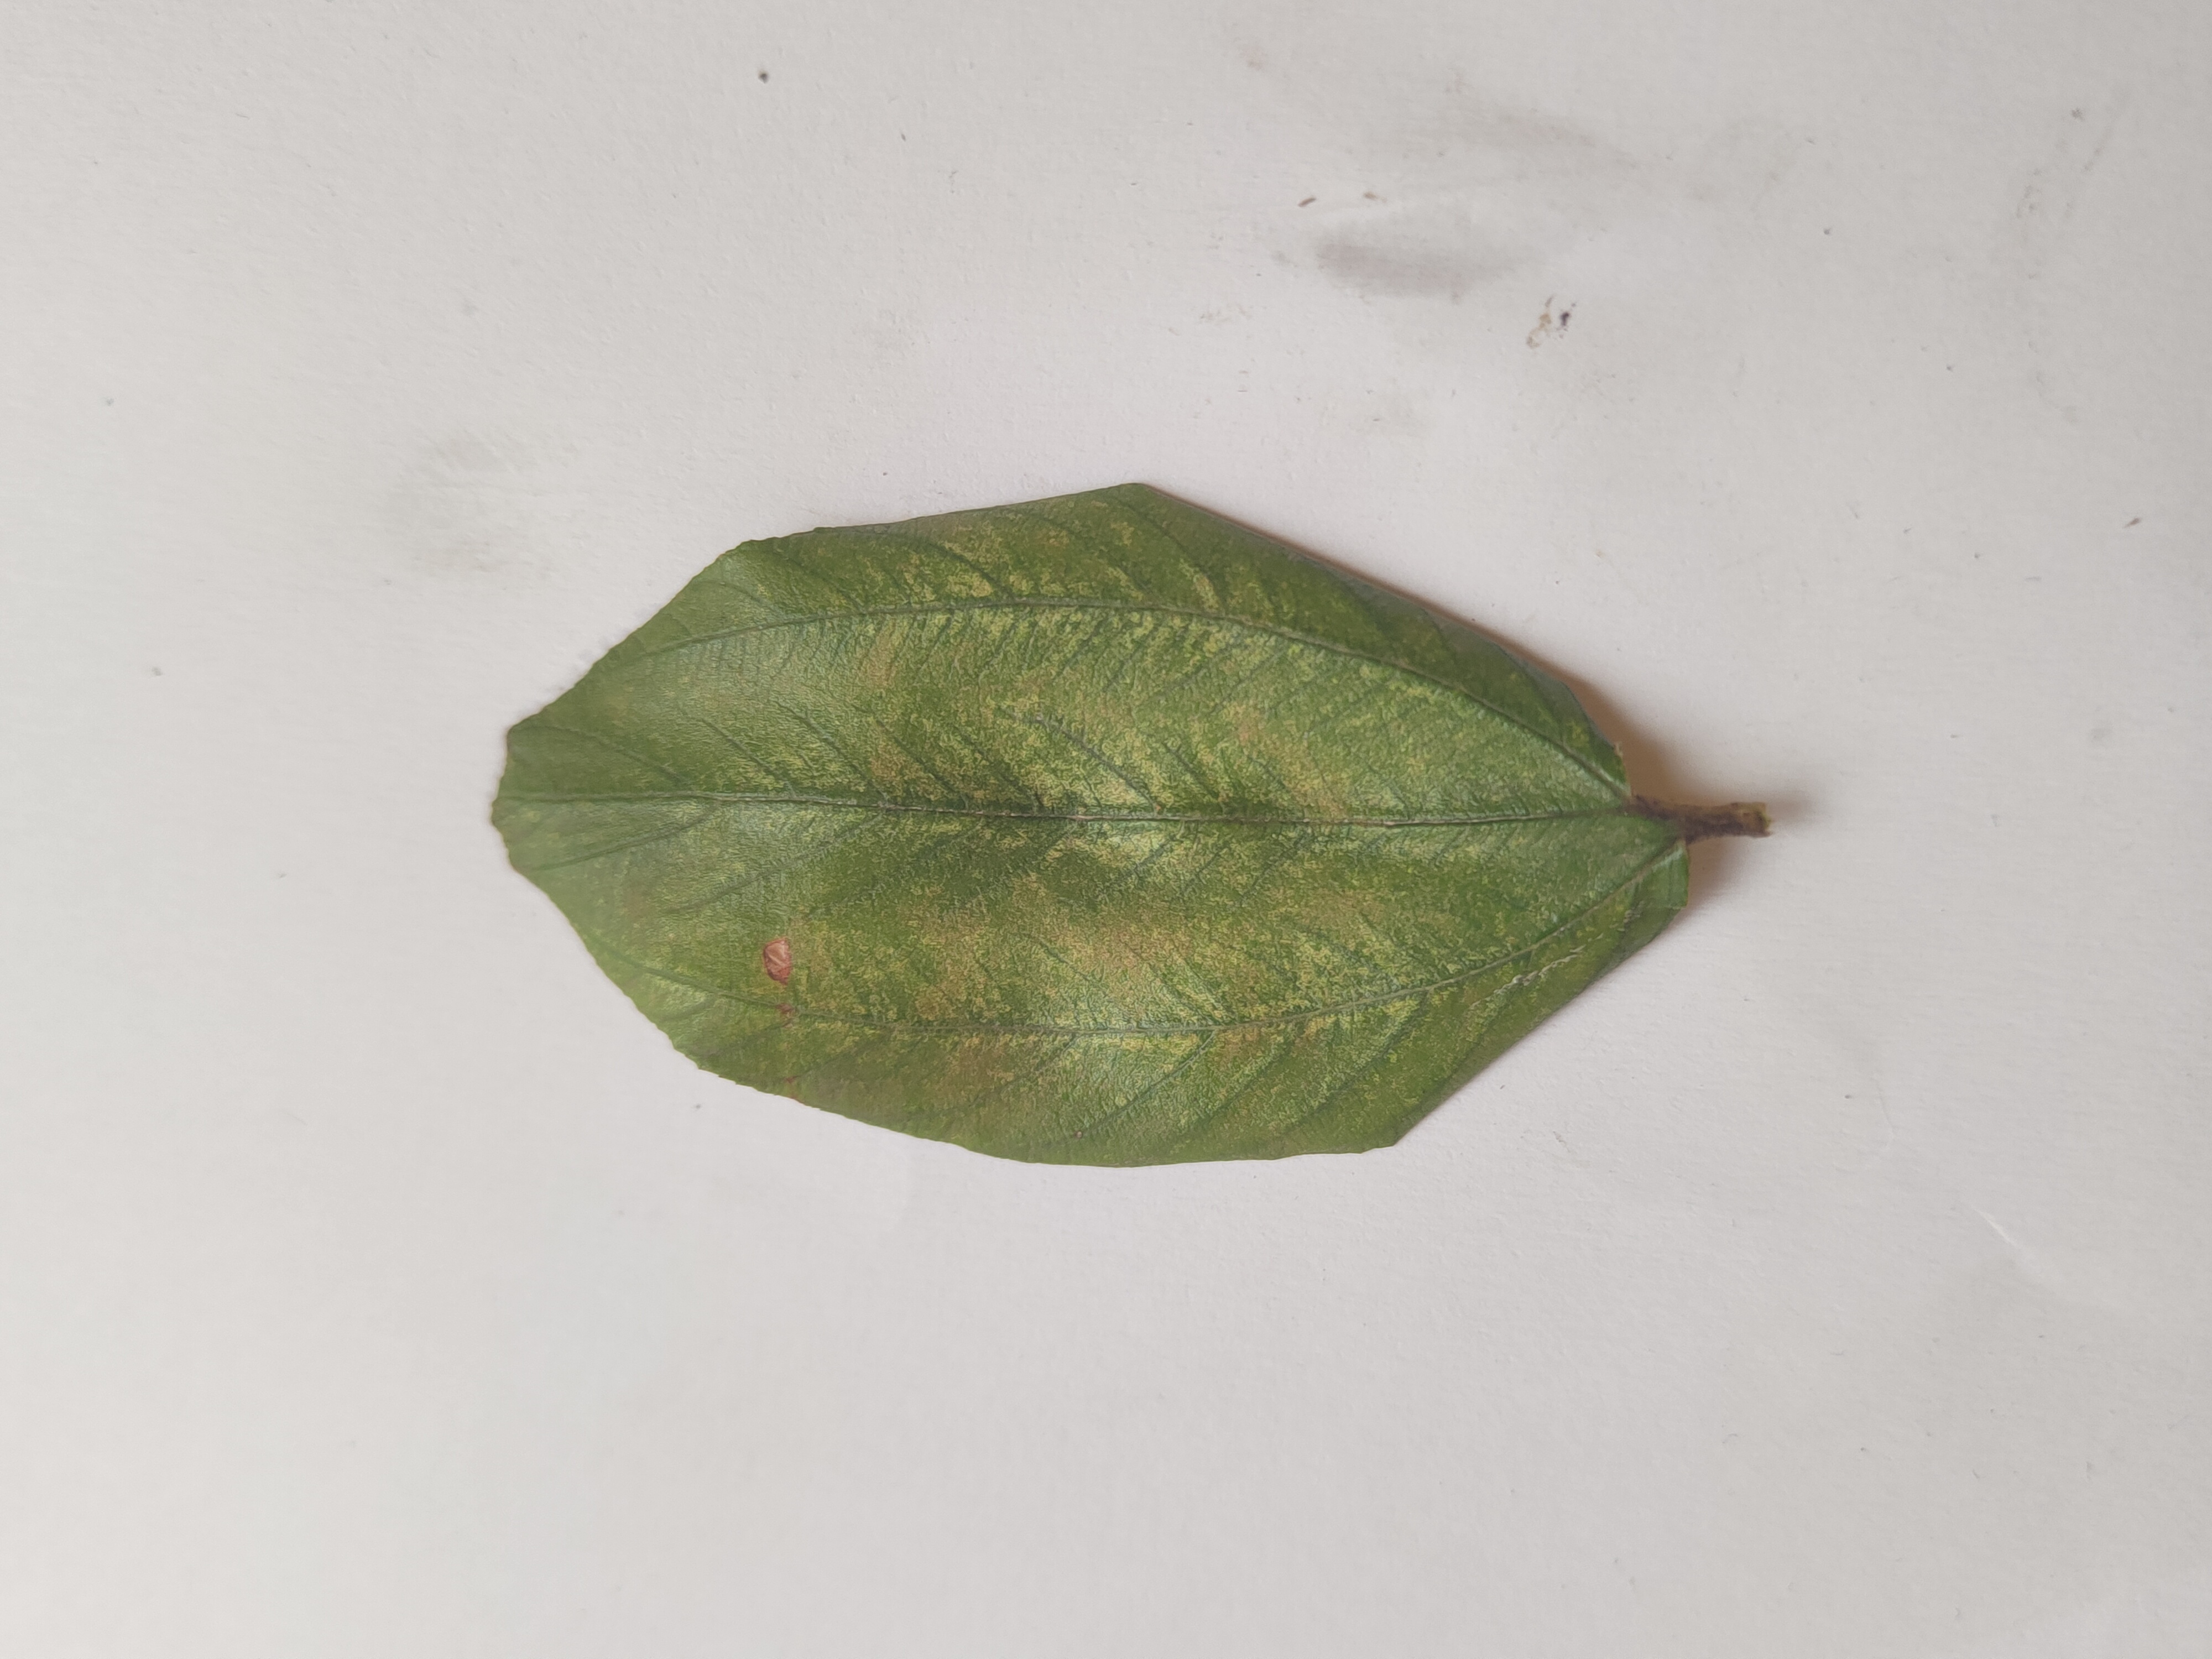
Leaf variety: Plum